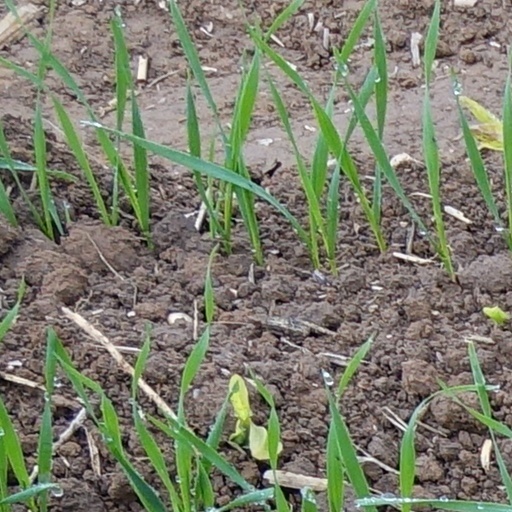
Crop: wheat